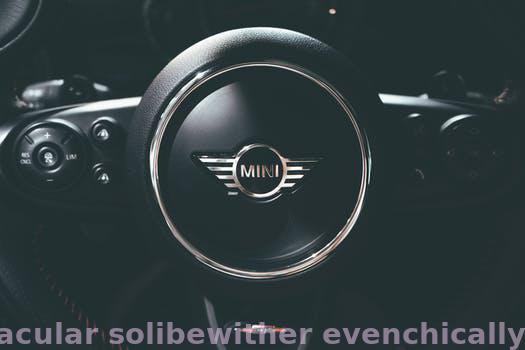
Label: Watermark